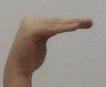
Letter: haa